Dramatic portrayals of Reinhard Heydrich

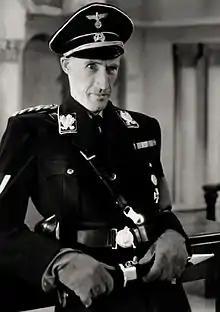
John Carradine as Heydrich in "Hitler's Madman" (1943) directed by Douglas Sirk

The first known portrayal of Reinhard Heydrich was in the 1943 Hollywood film "Hangmen Also Die!", in which Heydrich was played by Hans Heinrich von Twardowski. The same year, he was the subject of the feature "Hitler's Madman", starring John Carradine. Further works produced during World War II were "The Hitler Gang", with Peter Pohlenz portraying Heydrich, and "Air Raid Wardens" in which he was played by Don Costello.